Paul Hamlyn

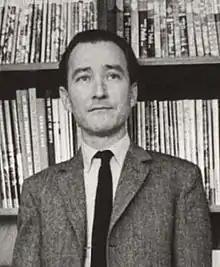

Paul Hamlyn, Baron Hamlyn, (born Paul Bertrand Wolfgang Hamburger; 12 February 1926 – 31 August 2001) was a German-born British publisher and philanthropist, who established the Paul Hamlyn Foundation in 1987.